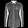
Label: Shirt